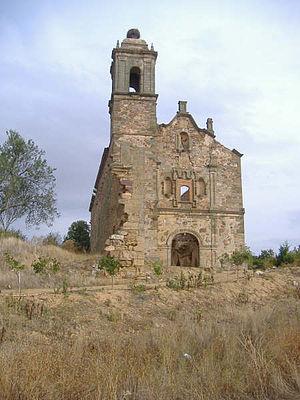
Villabrázaro est une municipalité espagnole de la communauté autonome de Castille-et-León et de la province de Zamora. En 2015, elle compte 238 habitants.